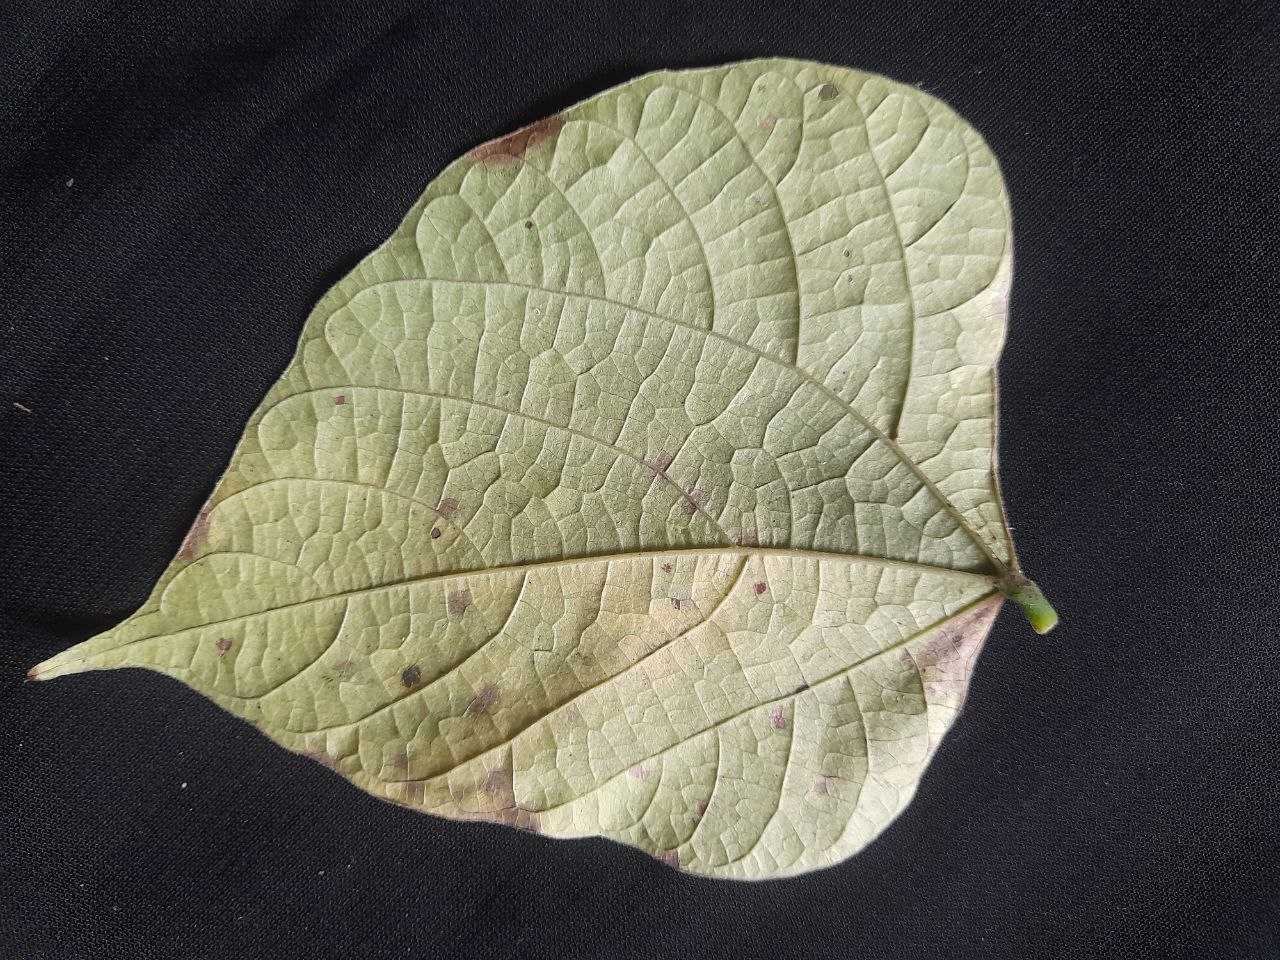
Crop: bean
Leaf condition: Rust